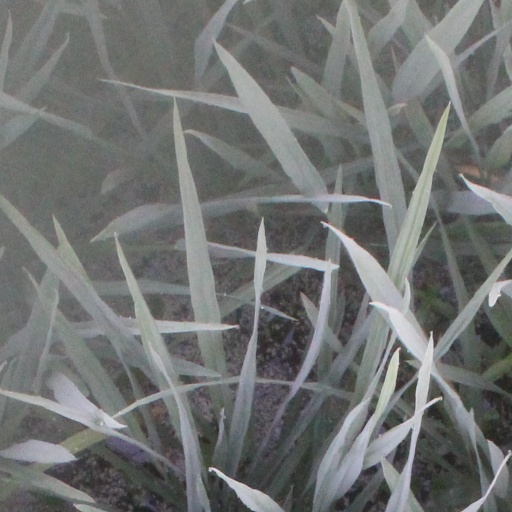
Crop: rice